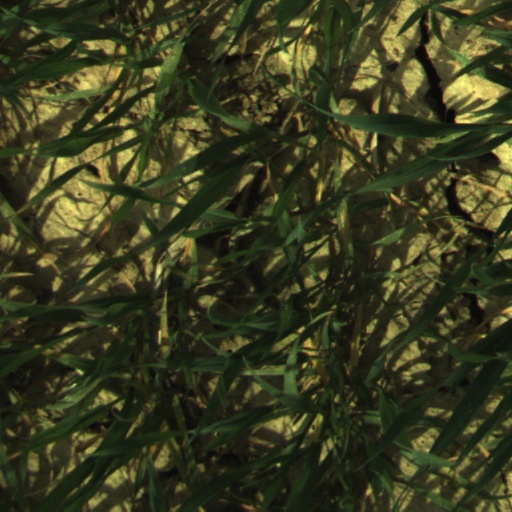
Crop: wheat